Ministry of Foreign Affairs (Spain)

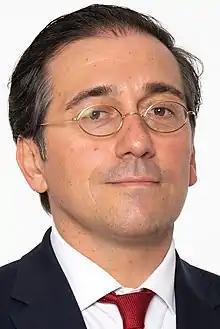
José Manuel Albares, current Minister of Foreign Affairs.

The Ministry of Foreign Affairs, European Union and Cooperation is organised in the following superior bodies: